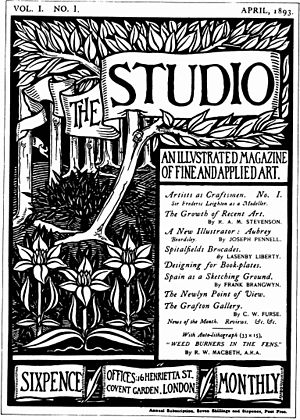
The Studio (magasin)
Forsiden af Aubrey Beardsleytil den første udgave af The Studio
The Studio var en illustreret magasin om kunst og dekorative kunst, det udkom i London fra 1893 til 1964. Grundlæggeren og første redaktør var Charles Holme. Den fulde titel var The Studio: an illustrated magazine of fine and applied art. The Studio havde stor indflydelse på udviklingen af jugendstil og Arts and Crafts Movement / kunsthåndværk bevægelser. I 1964 blev The Studio optaget i Studio International magasin.